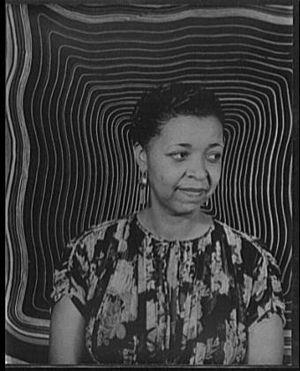
Ethel Waters, née le 31 octobre 1896 à Chester et morte le 1ᵉʳ septembre 1977 à Chatsworth, Los Angeles, est une chanteuse de blues et actrice afro-américaine.